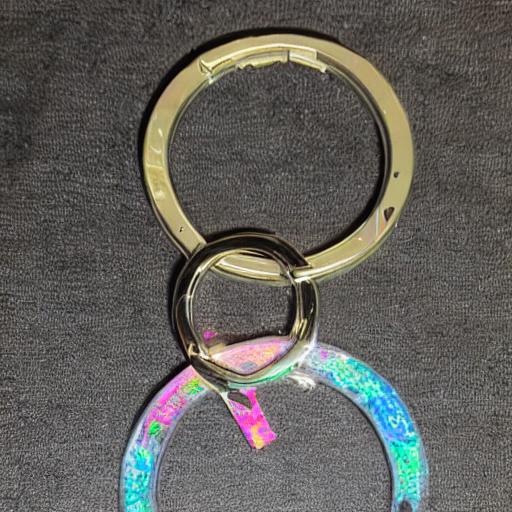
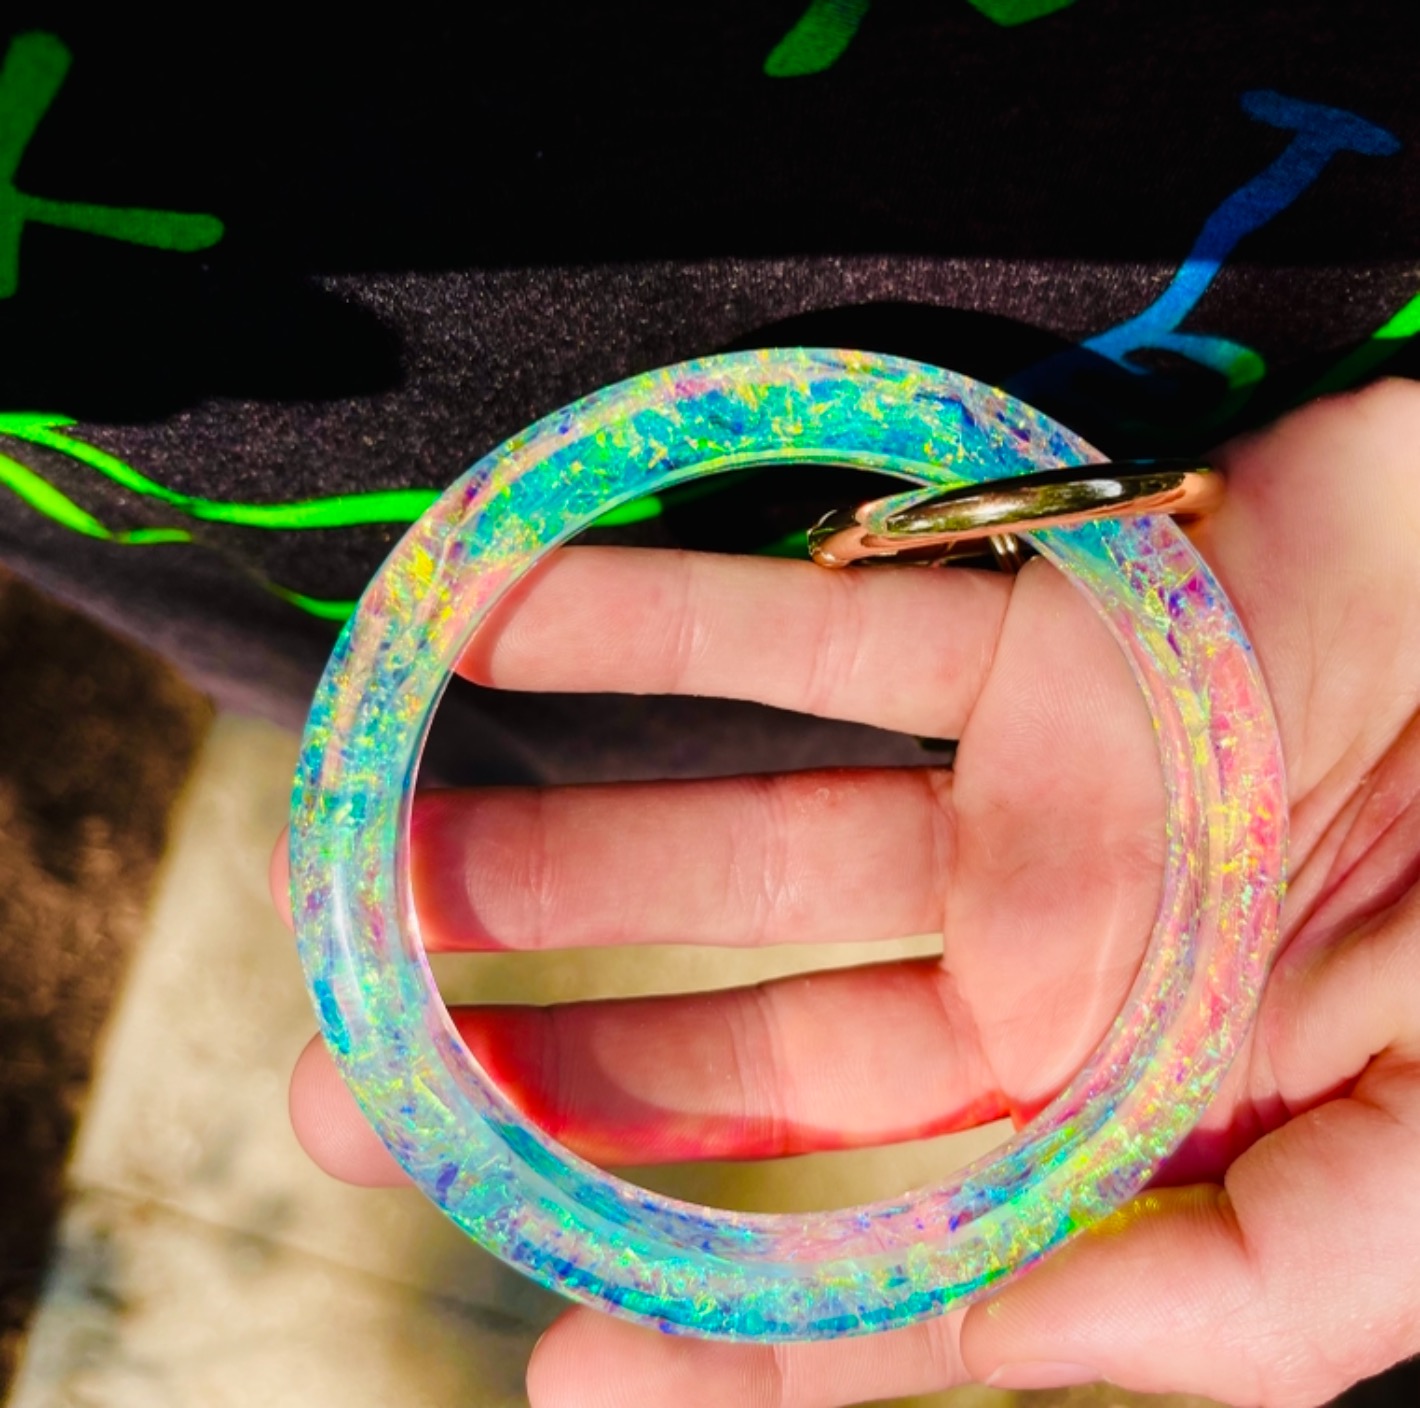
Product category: accessories_keychain
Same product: no